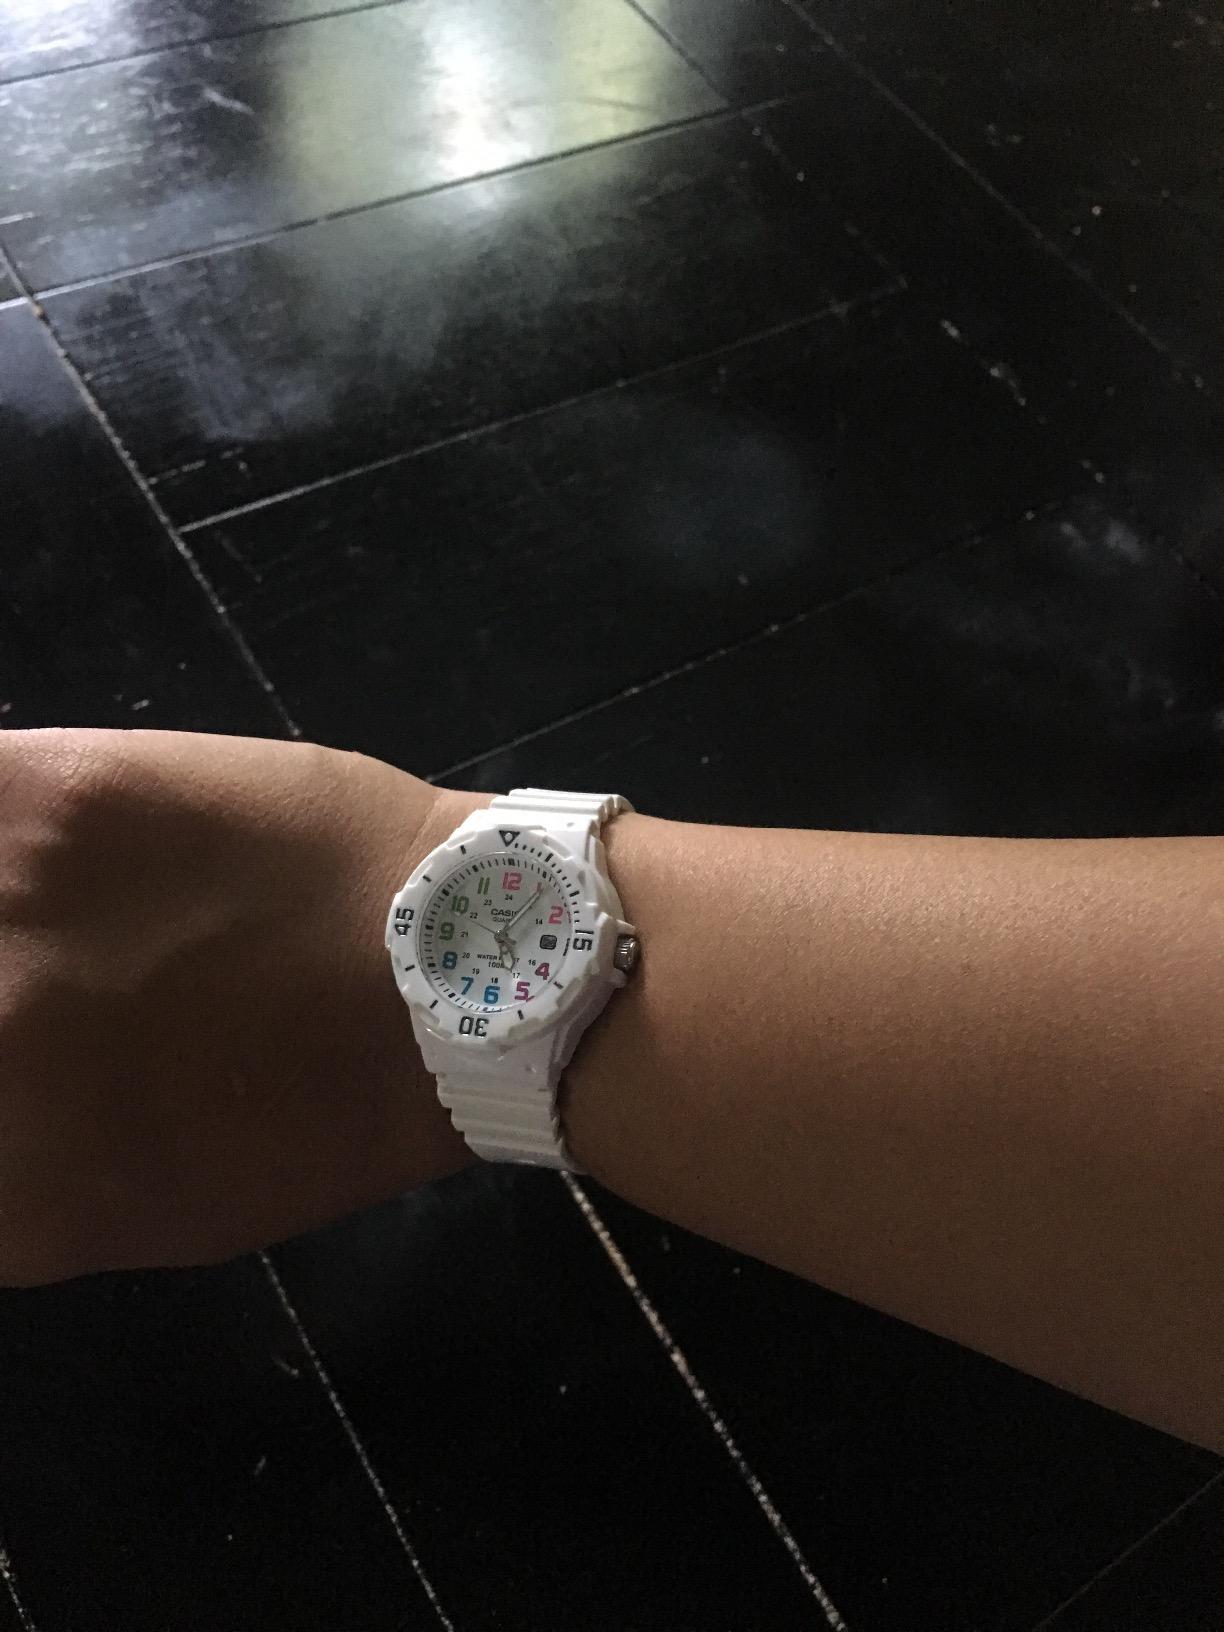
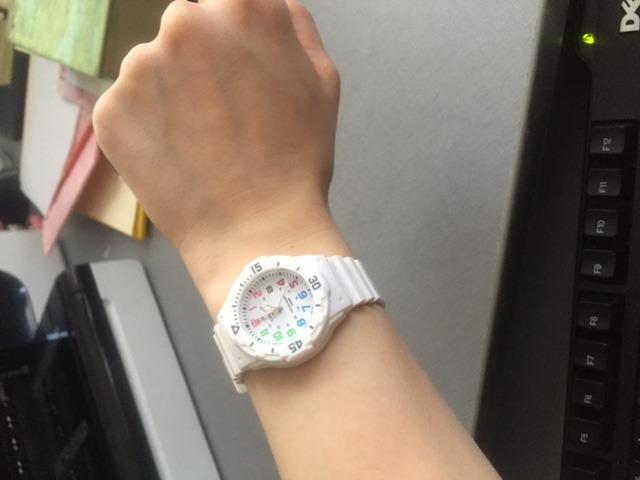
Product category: accessories_watch
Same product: yes